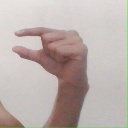
अक्षर: ग